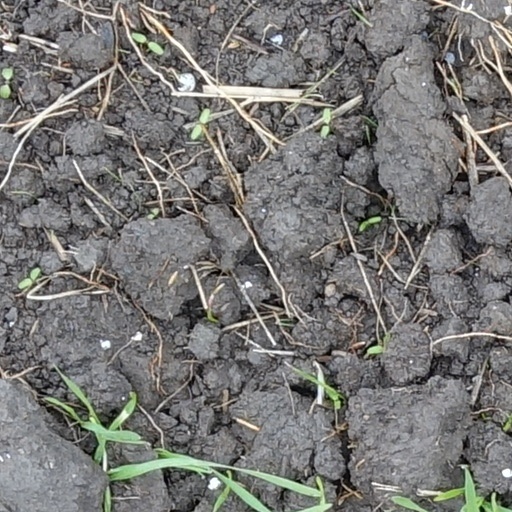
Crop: wheat